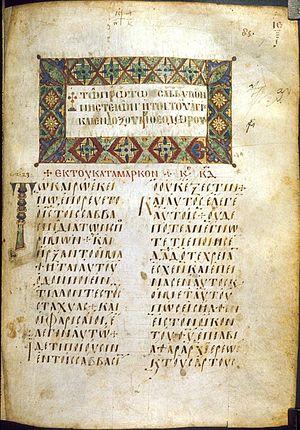
Un manuscrit du Nouveau Testament en Lectionnaire est une copie manuscrite contenant les passages des textes lus à l'occasion des cérémonies religieuses. Les lectionnaires sont écrits en caractères onciales ou minuscules grecques sur parchemin, papyrus, vélin, ou papier.